Border Cave

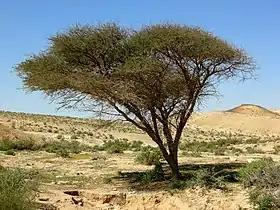
"Acacia" spp.

Border Cave is located at 27°01′19″S, 31°59′24″E within the Kwazulu region. The site is near the Eswatini/South Africa border at an altitude of 600 meters above sea level (masl). The mouth of the cave faces west over the Eswatini lowveld biome. The Jozini Rock Formation's Jurassic age rocks (182.1 +/- 2.9 million years old) are the main types that make up the cave.